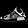
Label: Sneaker